Sentience

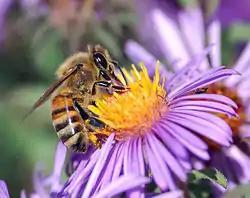
Experiments suggest that bees can display an optimistic mood, engage in playful behavior, and strategically avoid threats or harmful situations unless the reward is significant.

Nociception is the process by which the nervous system detects and responds to potentially harmful stimuli, leading to the sensation of pain. It involves specialized receptors called nociceptors that sense damage or threat and send signals to the brain. Nociception is widespread among animals, even among insects.